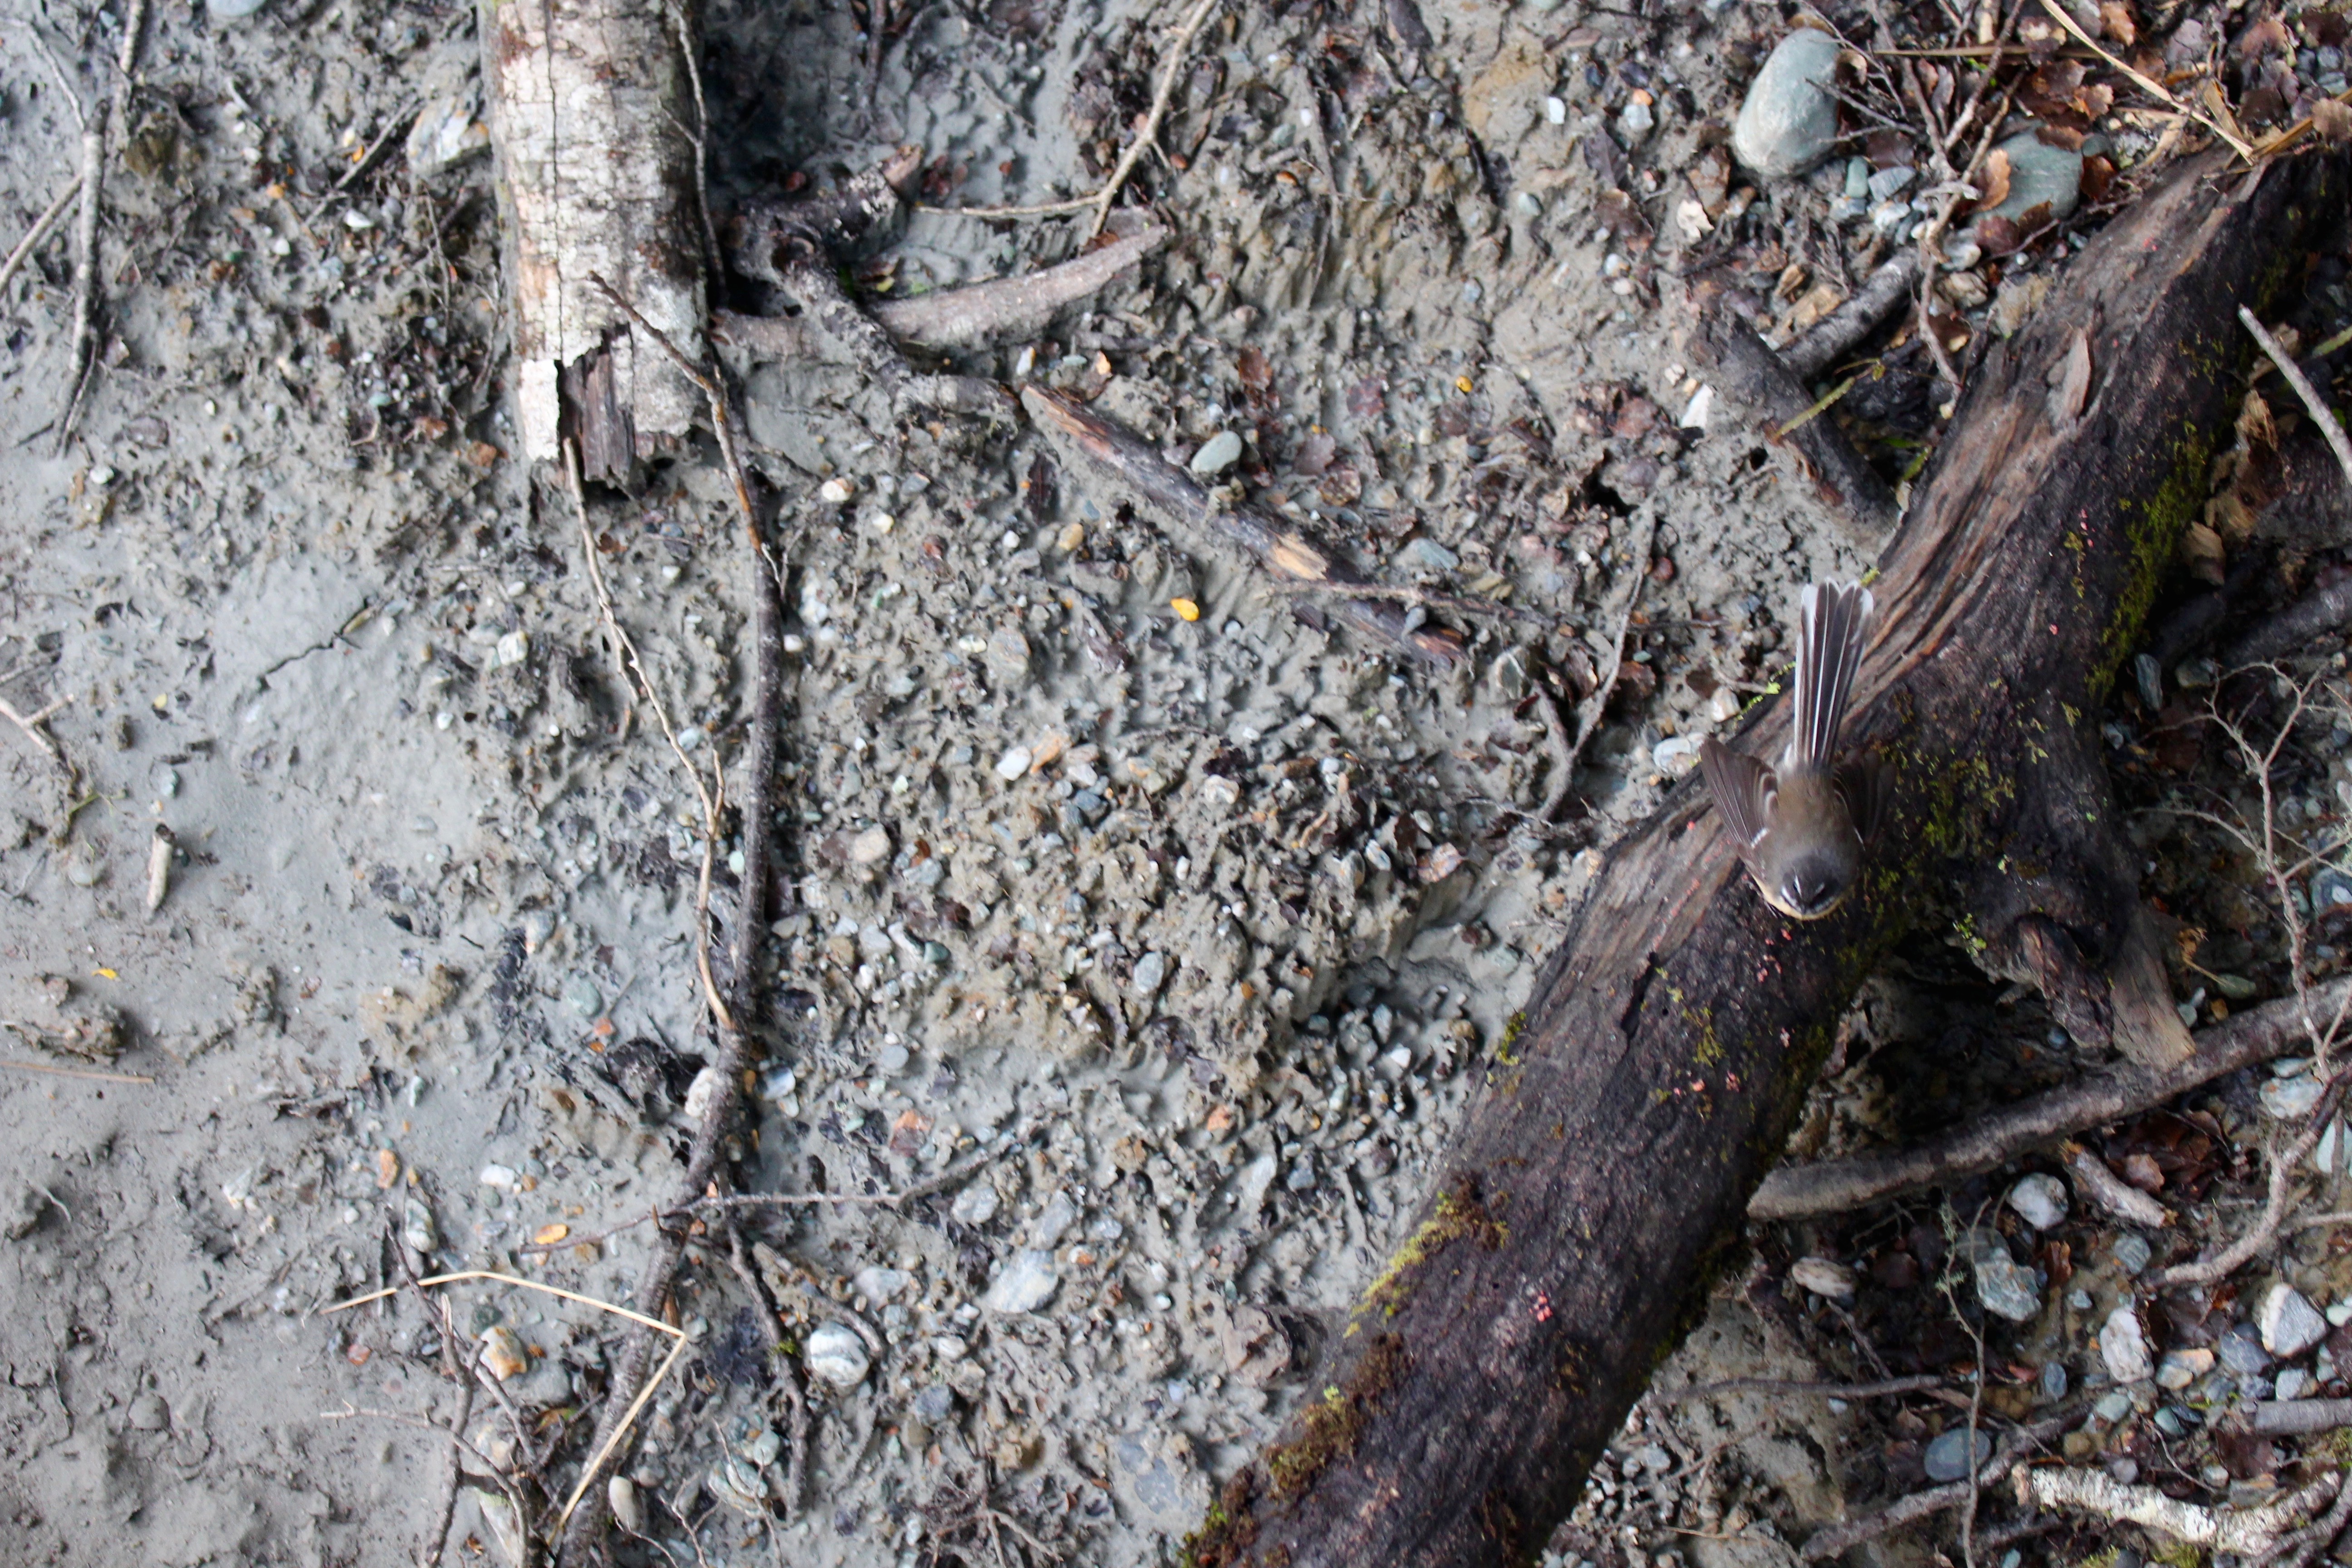
tree, branch, plant, wood, leaf, trunk, wildlife, soil, reptile, fauna, woody plant, scaled reptile